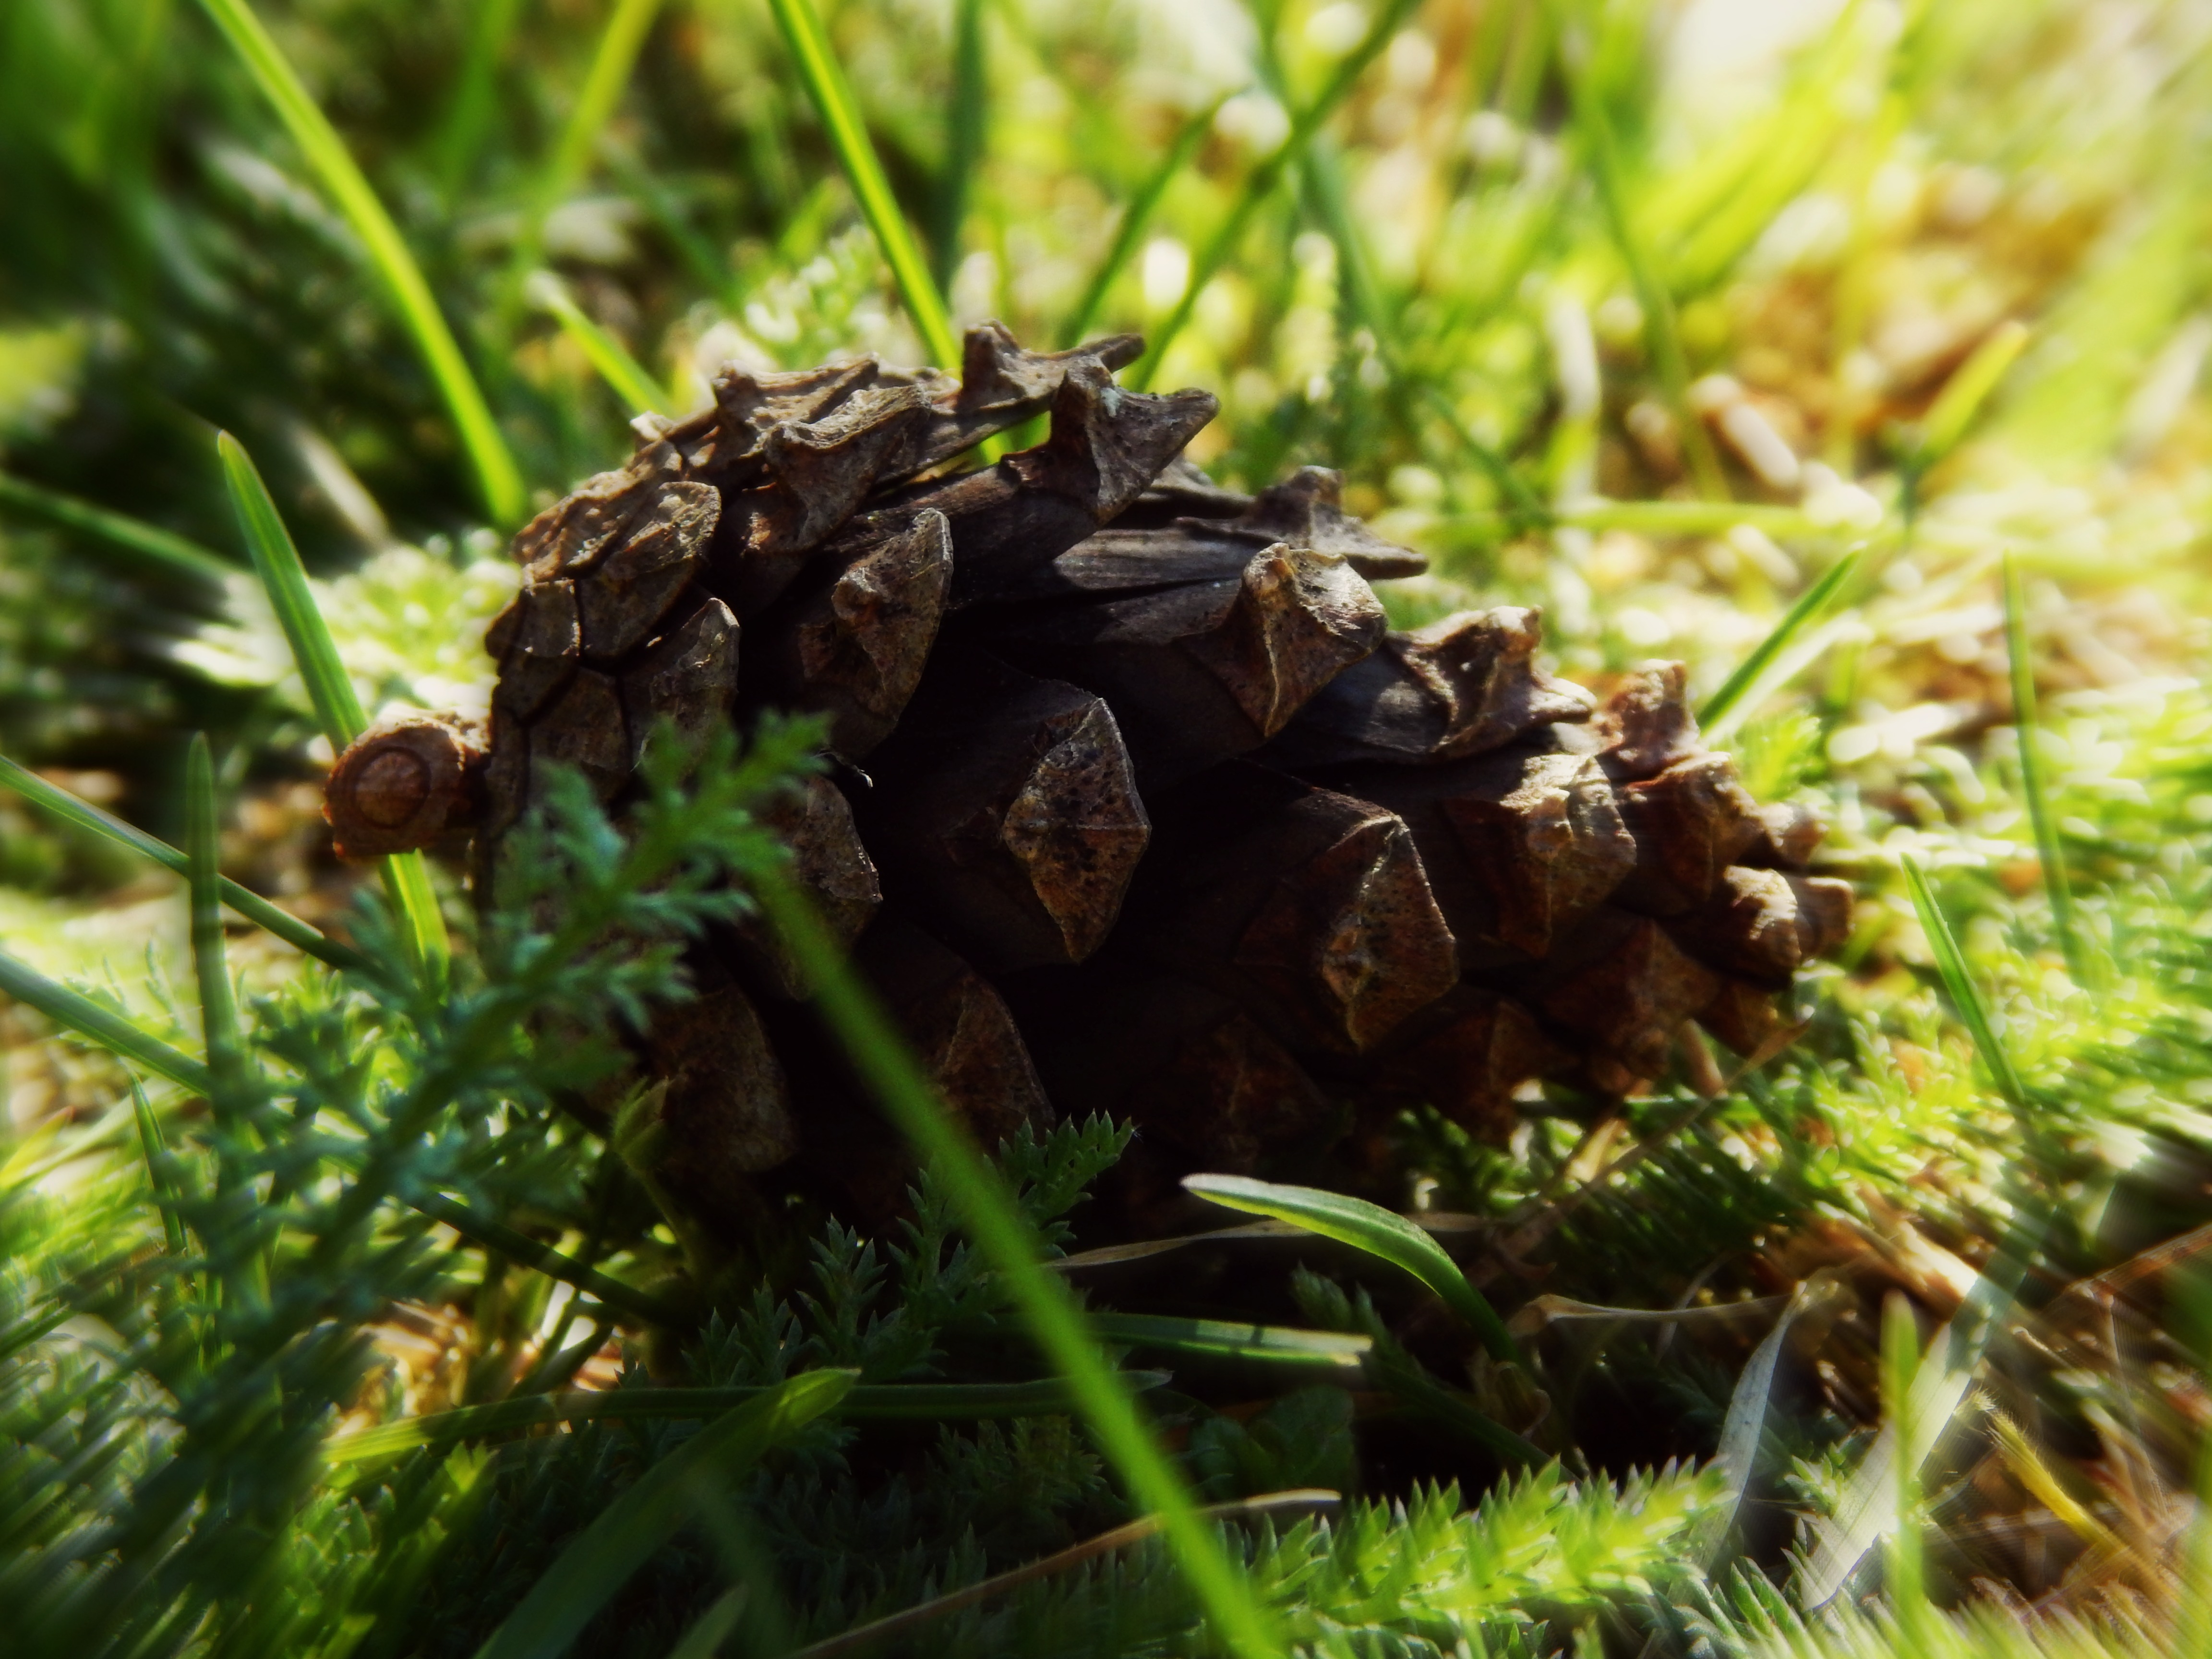
tree, nature, grass, plant, sun, lawn, leaf, flower, wildlife, spring, green, produce, macro, brown, soil, cone, plants, fungus, tortoise, macro photography, woody plant, land plant